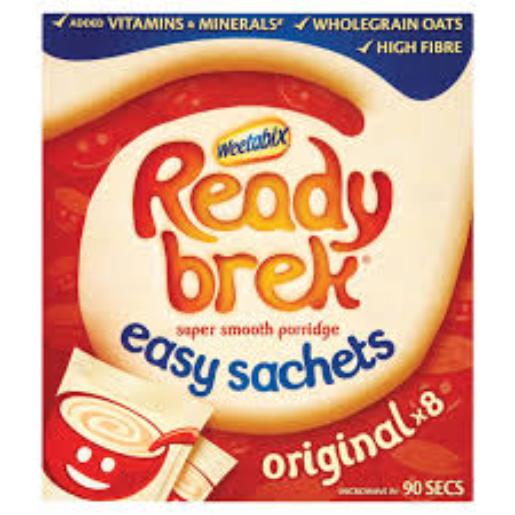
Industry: Food